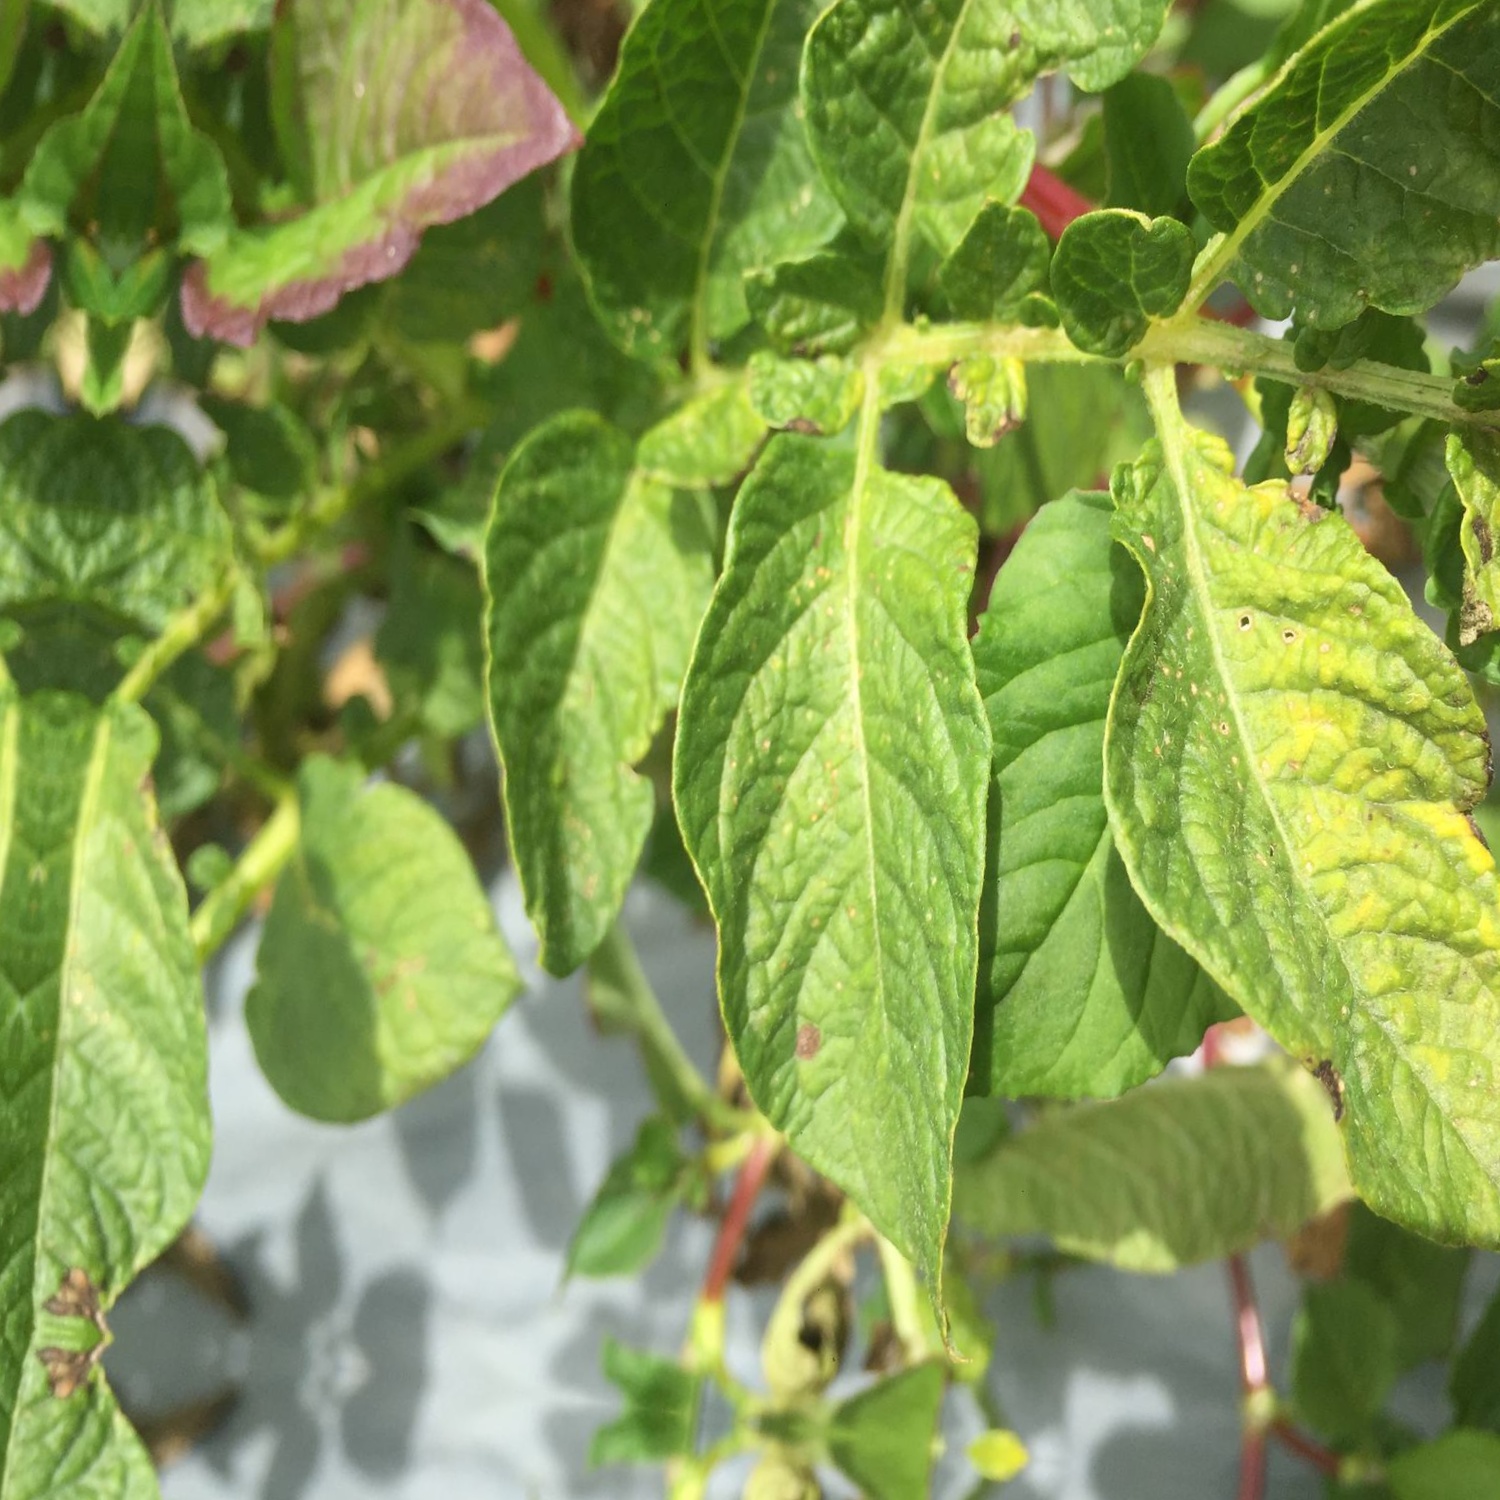
Etiqueta: Virus